Wasur National Park

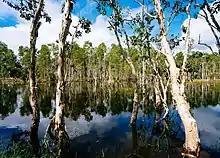
Melaleucas

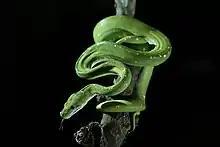
"Morelia viridis" in Wasur NP

About 70% of the total area of the park consists of savanna (see Trans-Fly savanna and grasslands), while the remaining vegetation is swamp forest, monsoon forest, coastal forest, bamboo forest, grassy plains and large stretches of sago swamp forest. The dominant plants include mangroves, Terminalia, and Melaleuca species.